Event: Nepal Earthquake
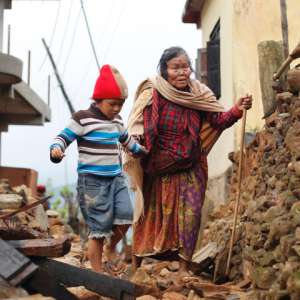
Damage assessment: damage